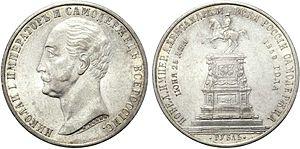
Alexandre II, empereur de Russie, dit « le Libérateur », est également grand-duc de Finlande et roi de Pologne jusqu'en 1867, date à laquelle la Pologne est formellement annexée par l'Empire russe.